Ranked voting

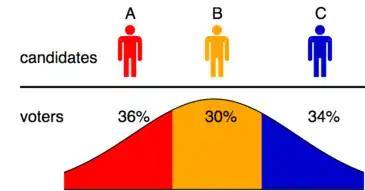
A spatial model of voting

The accompanying diagram presents a simple one-dimensional spatial model, illustrating the voting methods discussed in subsequent sections of this article. It is assumed that supporters of candidate "A" cast their votes in the order of , while candidate "C" supporters vote in the sequence of . Supporters of candidate "B" are equally divided between listing "A" or "C" as their second preference. From the data in the accompanying table, if there are 100 voters, the distribution of ballots will reflect the positioning of voters and candidates along the ideological spectrum.